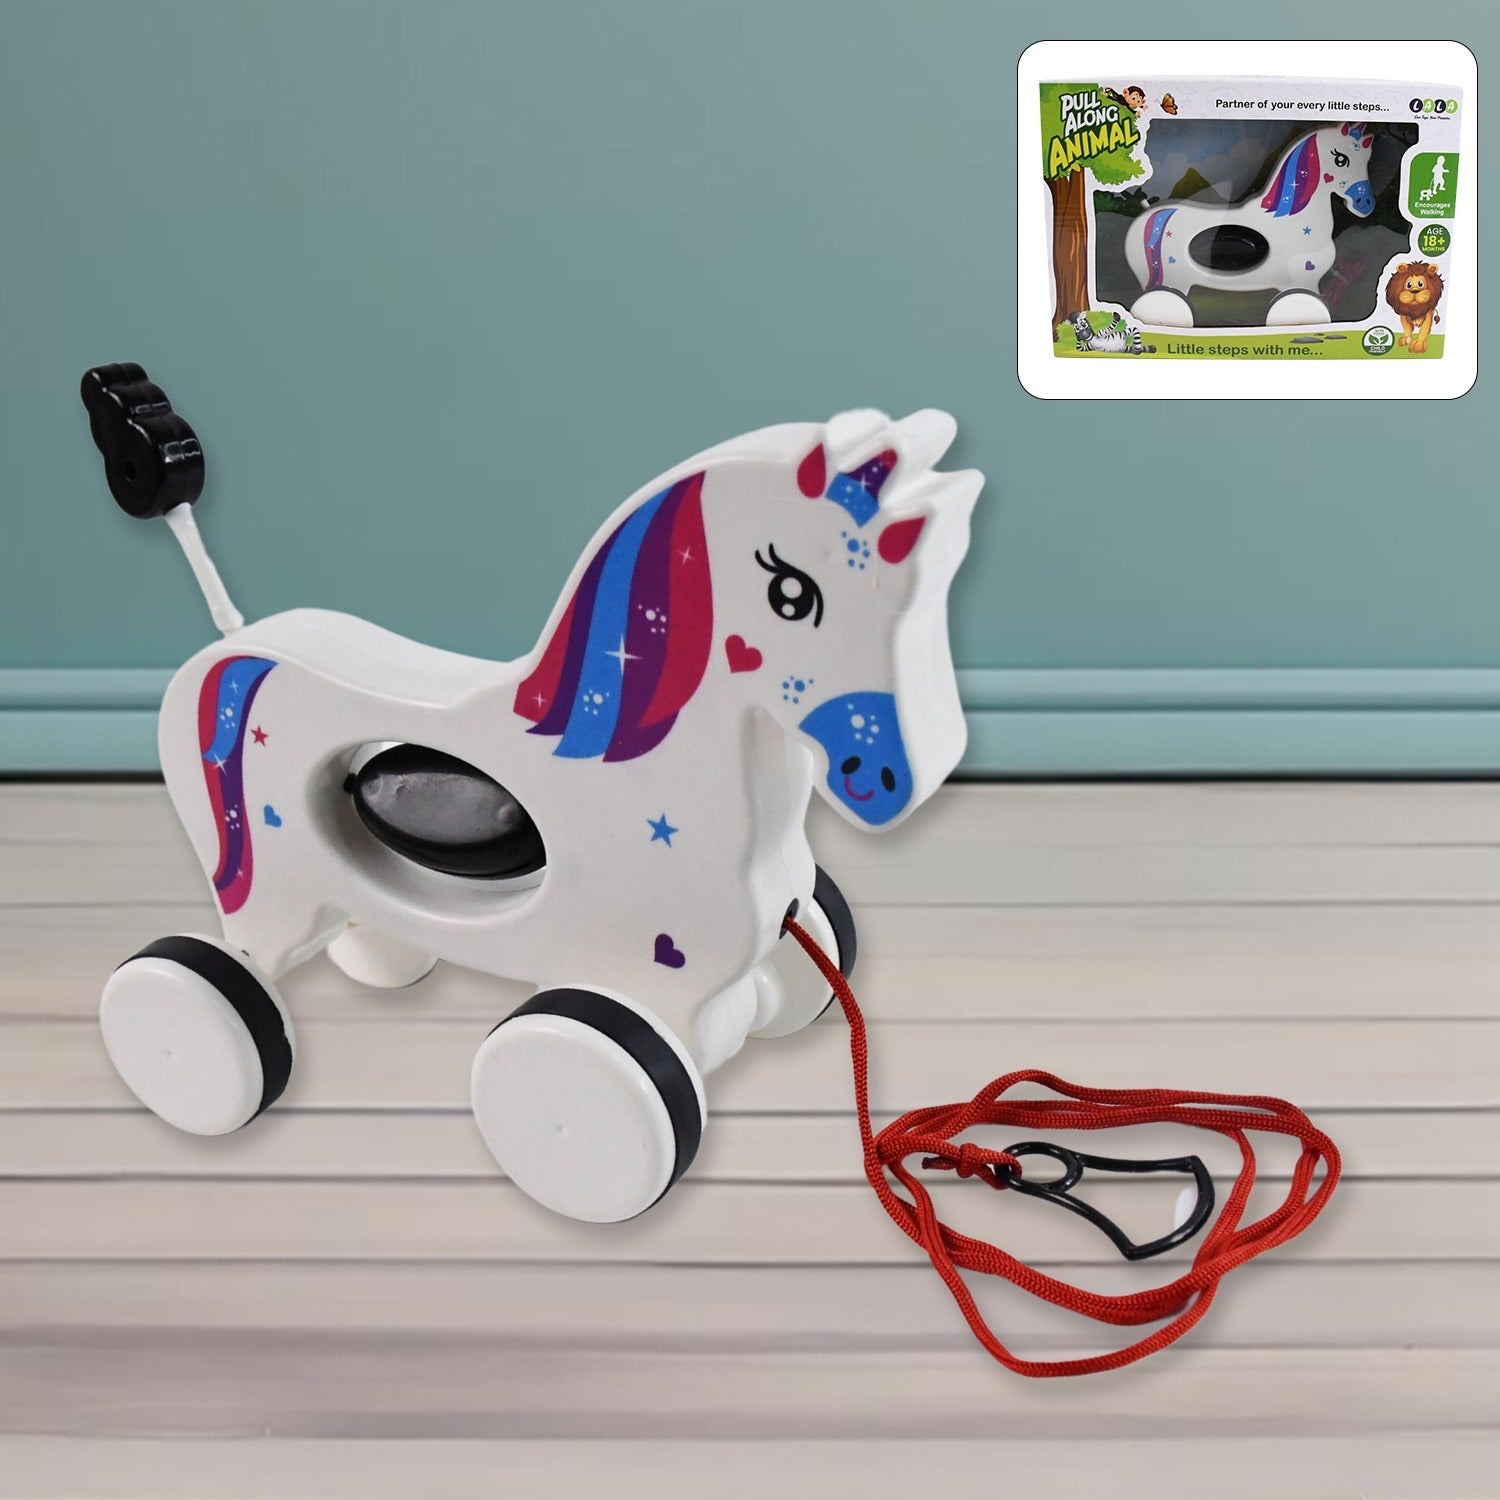
Pull Along Toy Unicorn | Pull String Toys for Babies
Pull Along Toy Unicorn | Pull String Toys for Babies | Encourages Walking Pulled Along for 12 Months and Above | Learning Toys for Kids Description:- PREMIUM QUALITY: Lean Unicorn Animal pull toy made of durable high-quality Plastic that makes this toy strong and sturdy. These Animals toy can withstand with all the bumps and crashes while kids are playing. PULL & PUSH TOY: This pushing and pulling toy is almost as loving as a real pet, your toddler will be able to stand, roll and take it for walks. Toddlers will enjoy pulling this adorable Unicorn along to follow them wherever they go. SAFE MATERIAL: Pull Toy is made of smooth, splinter-free plastic for worry-free play. The Lean Animal is made up of high quality Non-toxic Material, colourful finishing and durable ABS, child-friendly colours, certified BPA free. Safe for toddlers to enjoy again and again. QUALITY CONSTRUCTION: This animal pulls toy made of Contrast-coloured solid Plastic. This toy can help toddlers to walk with this toy. High-quality construction ensures durability to withstand energetic play in a home or school environment. Interactive toy with rotatable boot for kids to sit and play, therefore develops hand-eye co-ordination and motor skills Perfect buddy for fun and role play, supports in developing hand-eye co-ordination and motor skills FUN AND EDUCATIONAL: Having this toy in your house will encourage the development of your child's motor skills, coordination, and balance. Babies will love this vivid colours and the detailed design of this toy. Dimension;- Volu. Weight (Gm) :- 1330 Product Weight (Gm) :- 357 Ship Weight (Gm) :- 1330 Length (Cm) :- 30 Breadth (Cm) :- 20 Height (Cm) :- 11
Brand: BAAZ BUSINESS SERVICE
Category: Baby & Toddler > Baby Toys & Activity Equipment > Push & Pull Toys